Berry

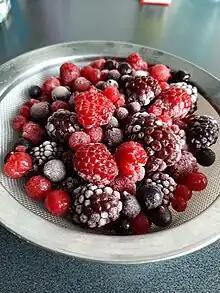
Mixed frozen berries

In certain regions, berrypicking can be a large part of the economy, and it is becoming increasingly common for western European countries such as Sweden and Finland to import cheap labor from Thailand or Bulgaria to do berry picking. This practice has come under scrutiny in the past years because of the low wages and poor living standard for the "berry-pickers", as well as the lack of worker safety.